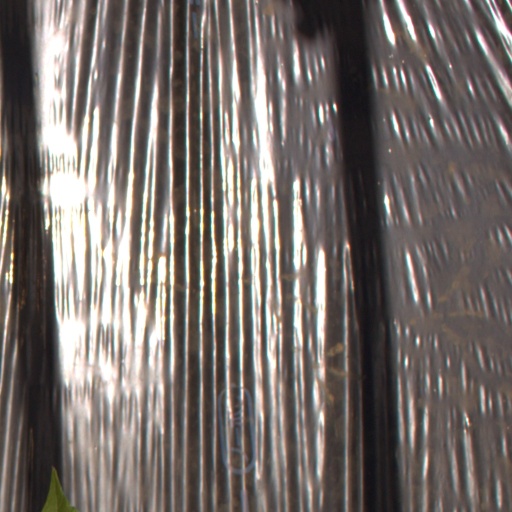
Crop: Jerusalem artichoke